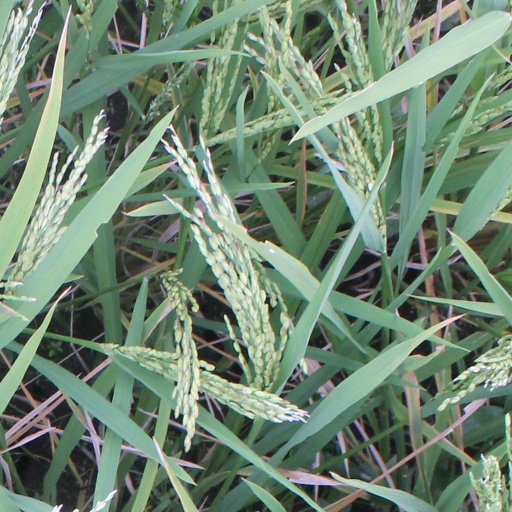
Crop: rice